Minuteman Missile National Historic Site

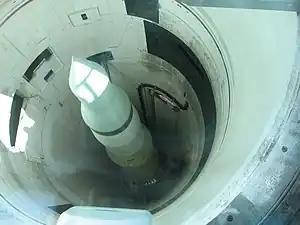
A view of the silo from above

The Minuteman Missile National Historic Site is an American national historic site established in 1999 near Wall, South Dakota, to illustrate the history and significance of the Cold War, the nuclear arms race, and intercontinental ballistic missile (ICBM) development. The site preserves the last intact Minuteman II ICBM system in the United States, in a disarmed and demilitarized status. Guided tours are available of the underground Launch Control Center, and a missile silo can be observed from above. Some 450 of the newer Minuteman III missiles are still on active duty at Malmstrom AFB, Montana, Minot AFB, North Dakota, and F. E. Warren AFB, Wyoming.